Nello Petrucci

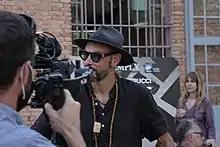
Nello Petrucci at the Venice Arsenal in 2021

Petrucci has exhibited numerous works at institutional venues, including "L'arte come il film della vita" at Palazzo Orsini di Gravina in Naples in 2010, "La Grande Illusione" at the Central Archives of the State in Rome in 2012, "Convergenze Parallele" at the Ex Polverificio Bourbon in Scafati in 2013, "Kairos" in 2017 at the Agora Gallery in New York, curated by Marcello Francolini. "Pompei e i misteri dell’eterna bellezza" at the Archaeological Park of Pompeii in 2019, "Over the Sky" at the Embassy of United States in Rome in 2019, which was reviewed by art critics Lara Caccia, Maria Letizia Paiato, Mary Angela Schroth and Mario Sesti, "Il Canto di Circe" in the San Domenico Maggiore in Naples in 2020, and in several galleries in New York and Shanghai.